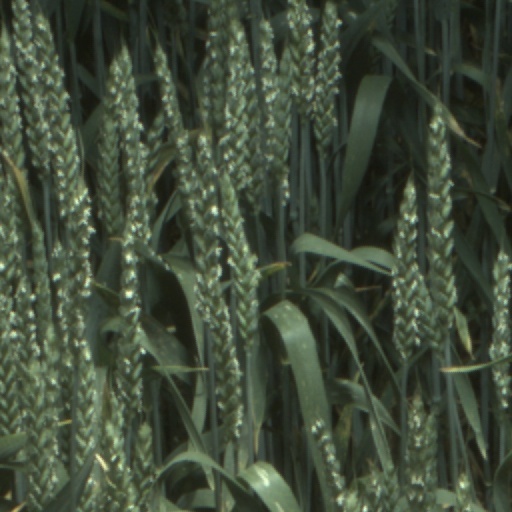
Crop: wheat